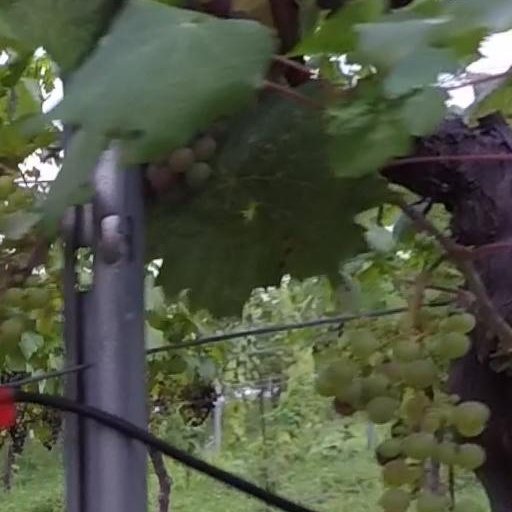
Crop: grape